Walnut Hills Cemetery (Cincinnati)

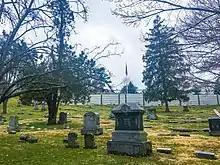
Walnut Hills Cemetery, March 2019

Walnut Hills Cemetery is located at 3117 Victory Parkway in the Walnut Hills neighborhood of Cincinnati, Ohio. The cemetery opened in 1843, under the name of "The Second German Protestant Cemetery". Other names include "German Cemetery", "German Protestant Cemetery", and "Walnut Hills Protestant Cemetery". Its original size was about . In 1941, at the beginning of World War II, the name was changed to Walnut Hills Cemetery. Today, the cemetery sits on over . Major League Baseball player George Rohe (1874–1957) is buried there.